Carapichaima

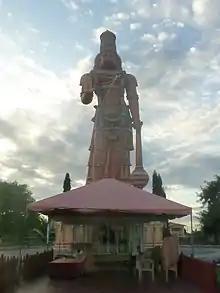
Karyasiddhi Hanuman statue, Carapichaima is the largest statue of Hanuman in the Western Hemisphere.

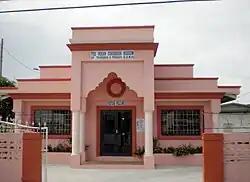
Indian Caribbean Museum of Trinidad and Tobago

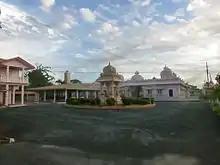
Dattatreya Mandir

Carapichaima is a town in central Trinidad, Trinidad and Tobago. Communities and villages in Carapichaima include Orangefield, Waterloo, Brickfield, and Korea Village.